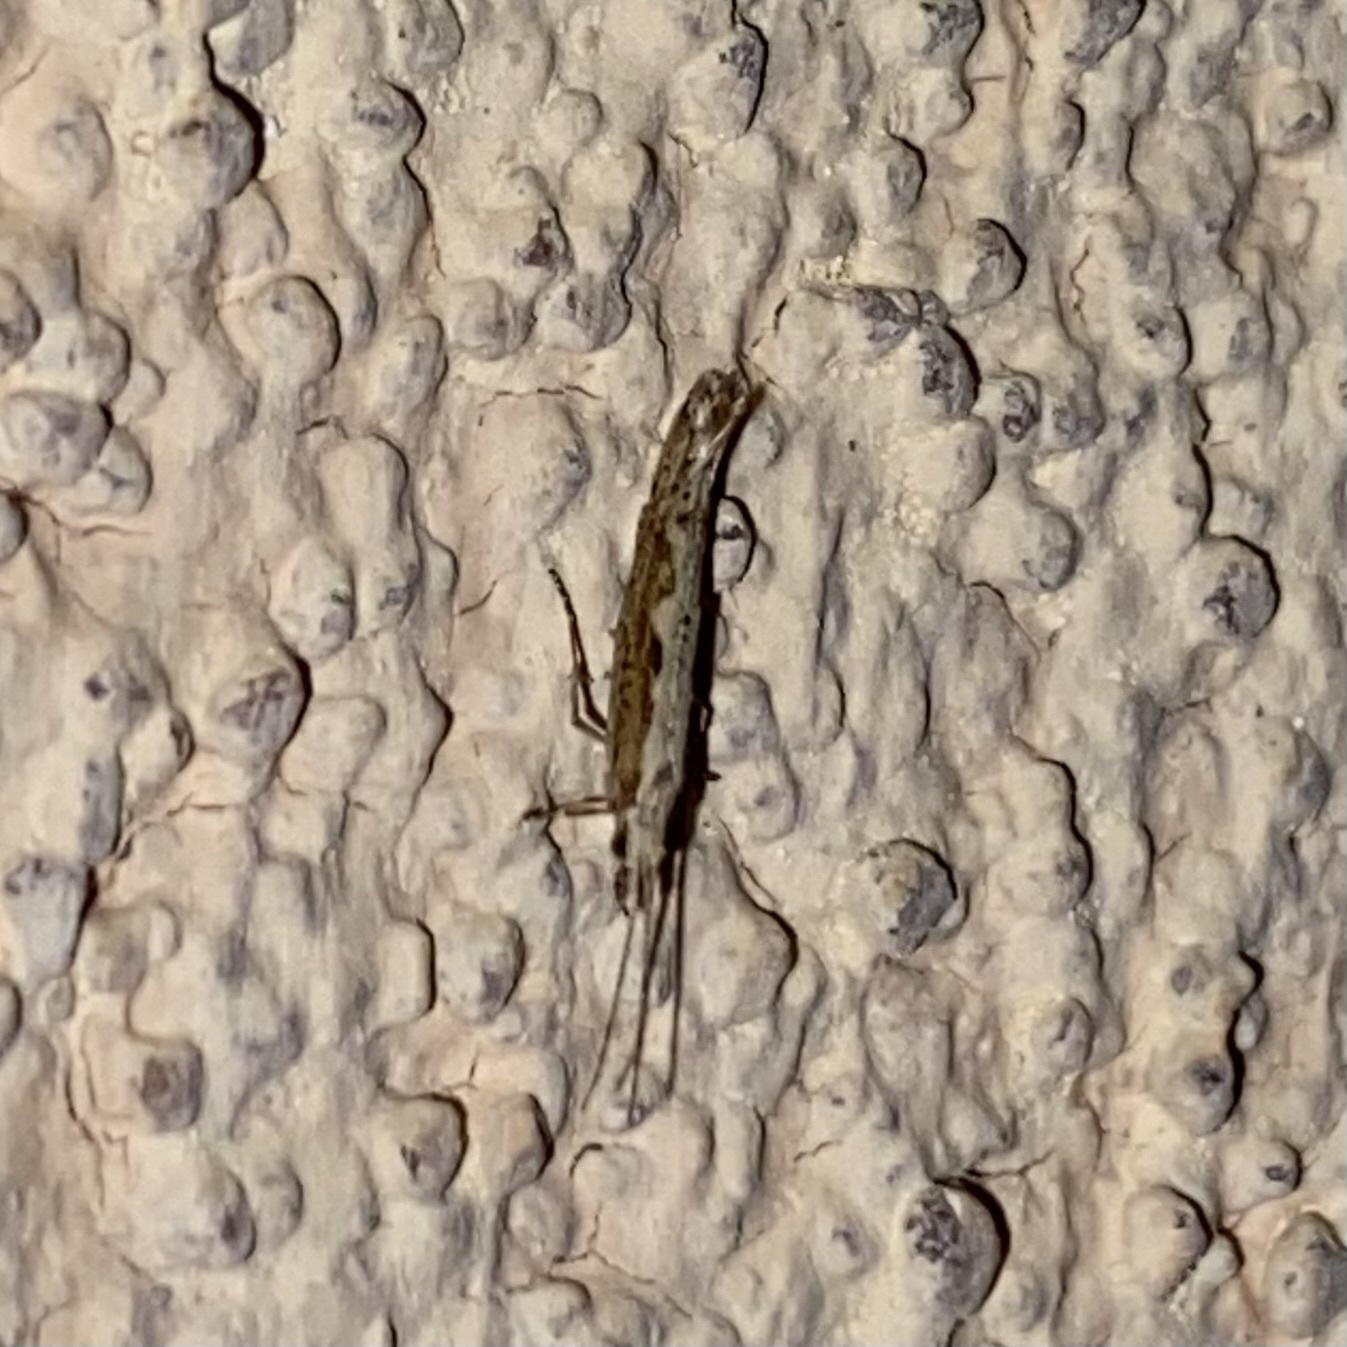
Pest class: diamondback_moth